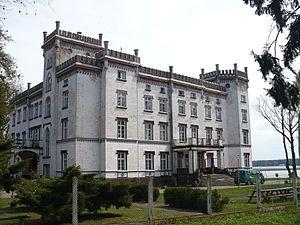
Przełazy est un village polonais de la gmina de Lubrza dans la powiat de Świebodzin de la voïvodie de Lubusz dans l'ouest de la Pologne.